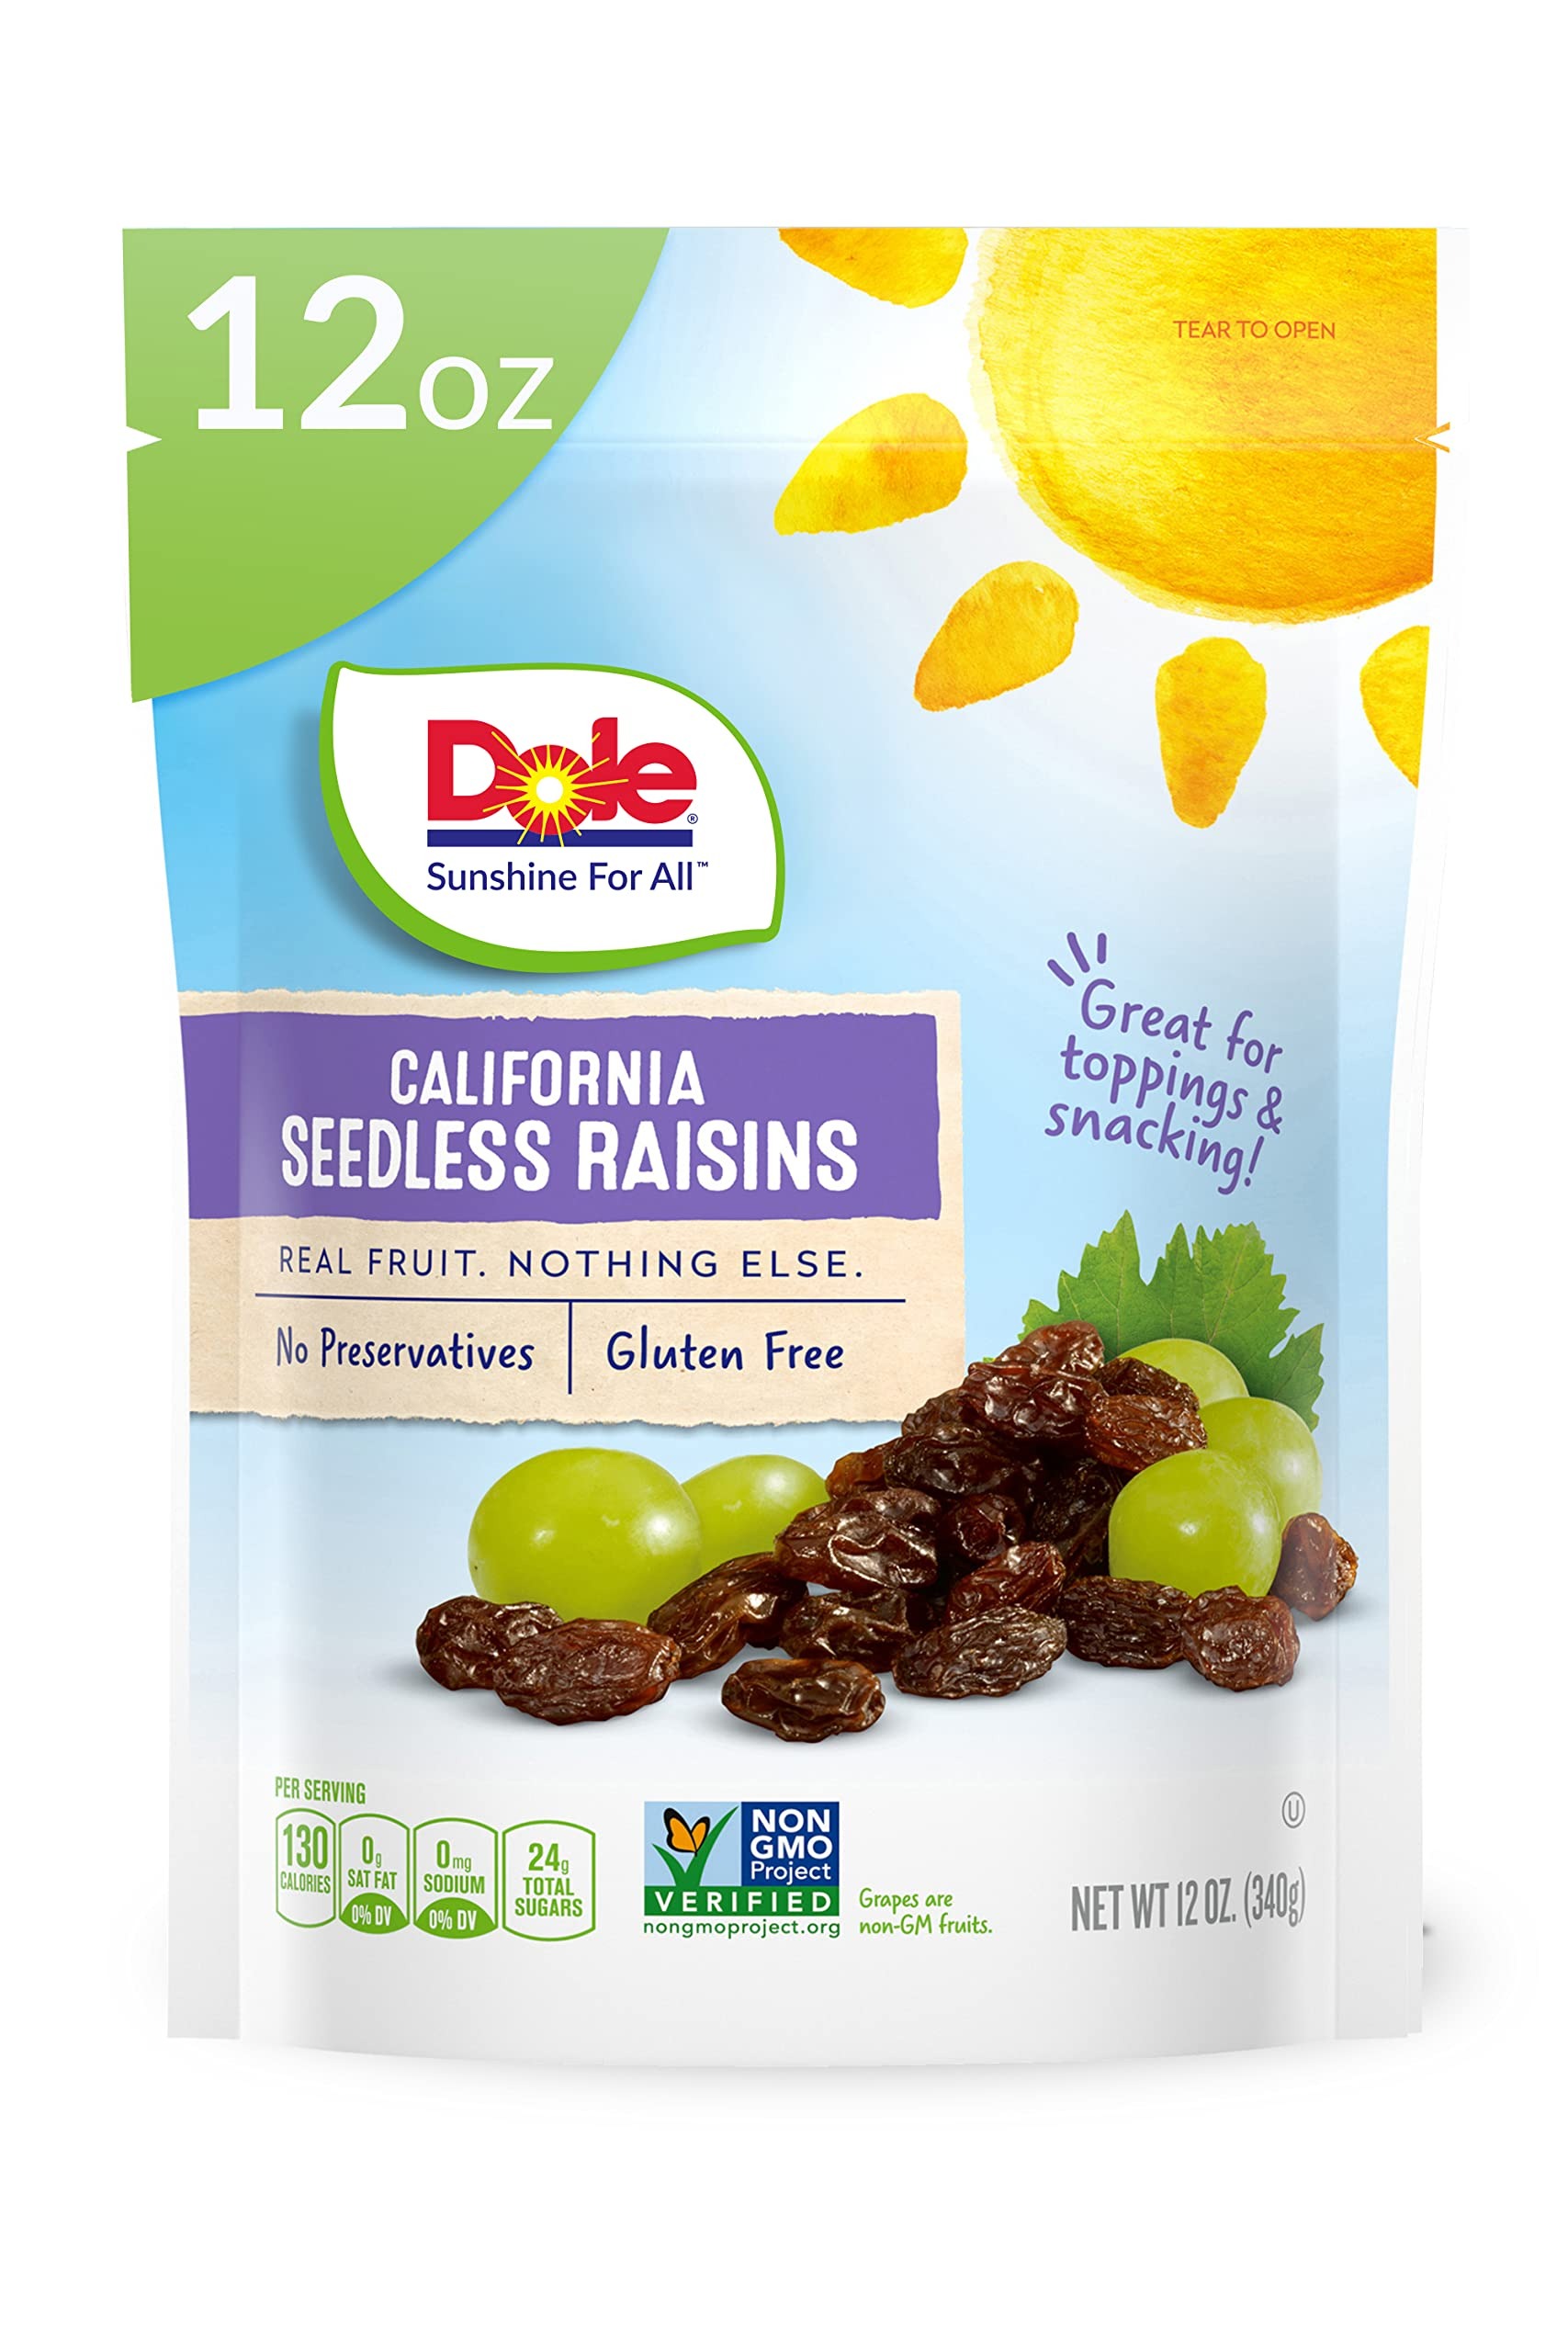
Item Name: Dole California Seedless Raisins, Dried Fruit, Healthy Snack, 12 Oz
Bullet Point 1: ALL NATURAL: DOLE California Seedless Raisins are naturally sweet, cholesterol free, and fat free. They're also gluten free and great for salads, toppings, baking, trail mix, and snacking.
Bullet Point 2: DELICIOUS CALIFORNIA RAISINS: With Dole's raisin products, you can have the sweet taste of California raisins anywhere & anytime. For another delicious, dried fruit snack try DOLE California Dates.
Bullet Point 3: PLUMP & SWEET: Unlike sun-dried raisins, our raisins are gently bathed in warm water, dried in warm flowing air & packed for maximum freshness & flavor. So you always get a plumper, moister raisin. Great for snacks or lunchboxes.
Bullet Point 4: HEALTHY SNACKS AND JUICES: From packaged shelf stable fruit to dried fruit, fruit juices, and frozen fruit, Dole is a world leader in growing, sourcing, distributing, and marketing packaged fruit and healthy snacks to brighten your day.
Bullet Point 5: REFRESHING FLAVOR: Try the refreshing bright flavor of Dole's packed fruit, fruit juice, and other pantry staples in all your favorite recipes!
Value: 12.0
Unit: Ounce

Price: 2.5